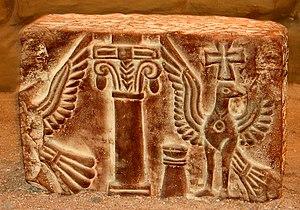
Le musée archéologique de Gdańsk est un musée inauguré en 1953 et présente l'histoire de la Poméranie depuis l'Antiquité jusqu'à l'époque moderne.